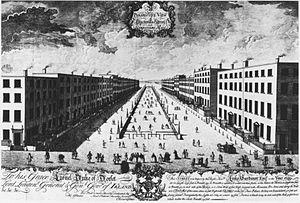
La colonne Nelson était une grande colonne commémorative de granite mesurant près de 37 mètres coiffée par une statue d'Horatio Nelson de 4 mètres, construite au centre de l'avenue qui s'appelait alors Sackville Street à Dublin, en Irlande. Achevée en 1809, alors que l'Irlande faisait partie du Royaume-Uni de Grande-Bretagne et d'Irlande, la colonne est gravement endommagée en mars 1966 par des explosifs posés par des membres de l'armée républicaine irlandaise. Ses vestiges sont ensuite détruits par l'armée irlandaise.